Bodil Nyboe Andersen

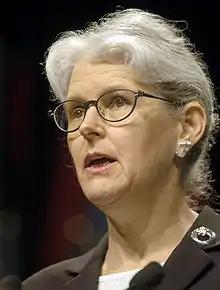
Bodil Nyboe Andersen

Bodil Nyboe Andersen (born 1940) is a Danish economist who was the governor of the National Bank of Denmark from 1995 to 2005. She previously taught at the University of Copenhagen's Department of Economics and in 1981 served on the board of directors of Andelsbanken (later Unibank), where she became director. Nyboe Andersen was Denmark's first female bank director and the world's first female central bank governor.